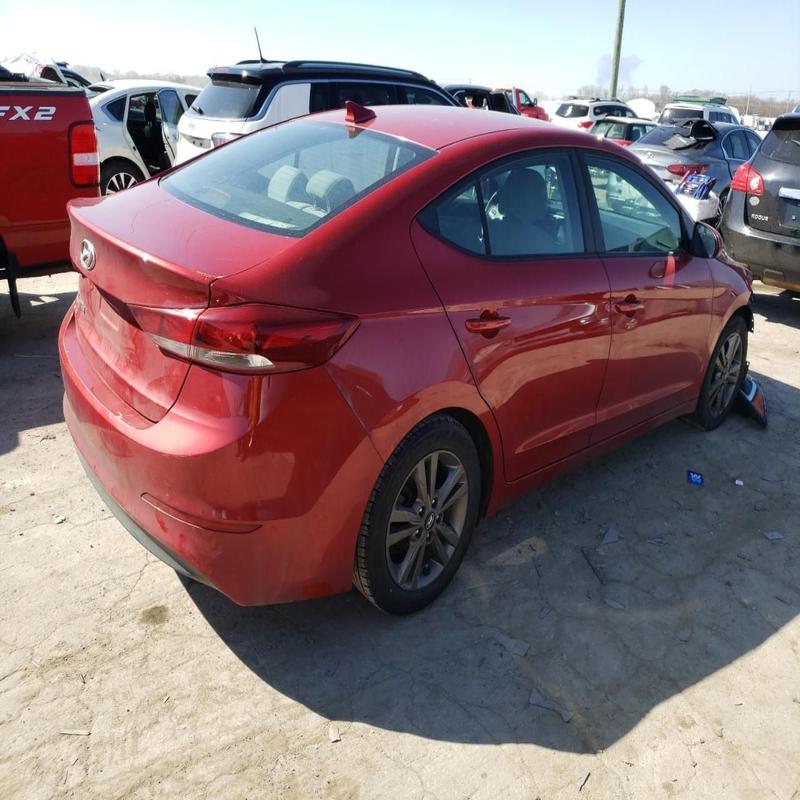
Aucun dommage détecté.
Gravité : aucun